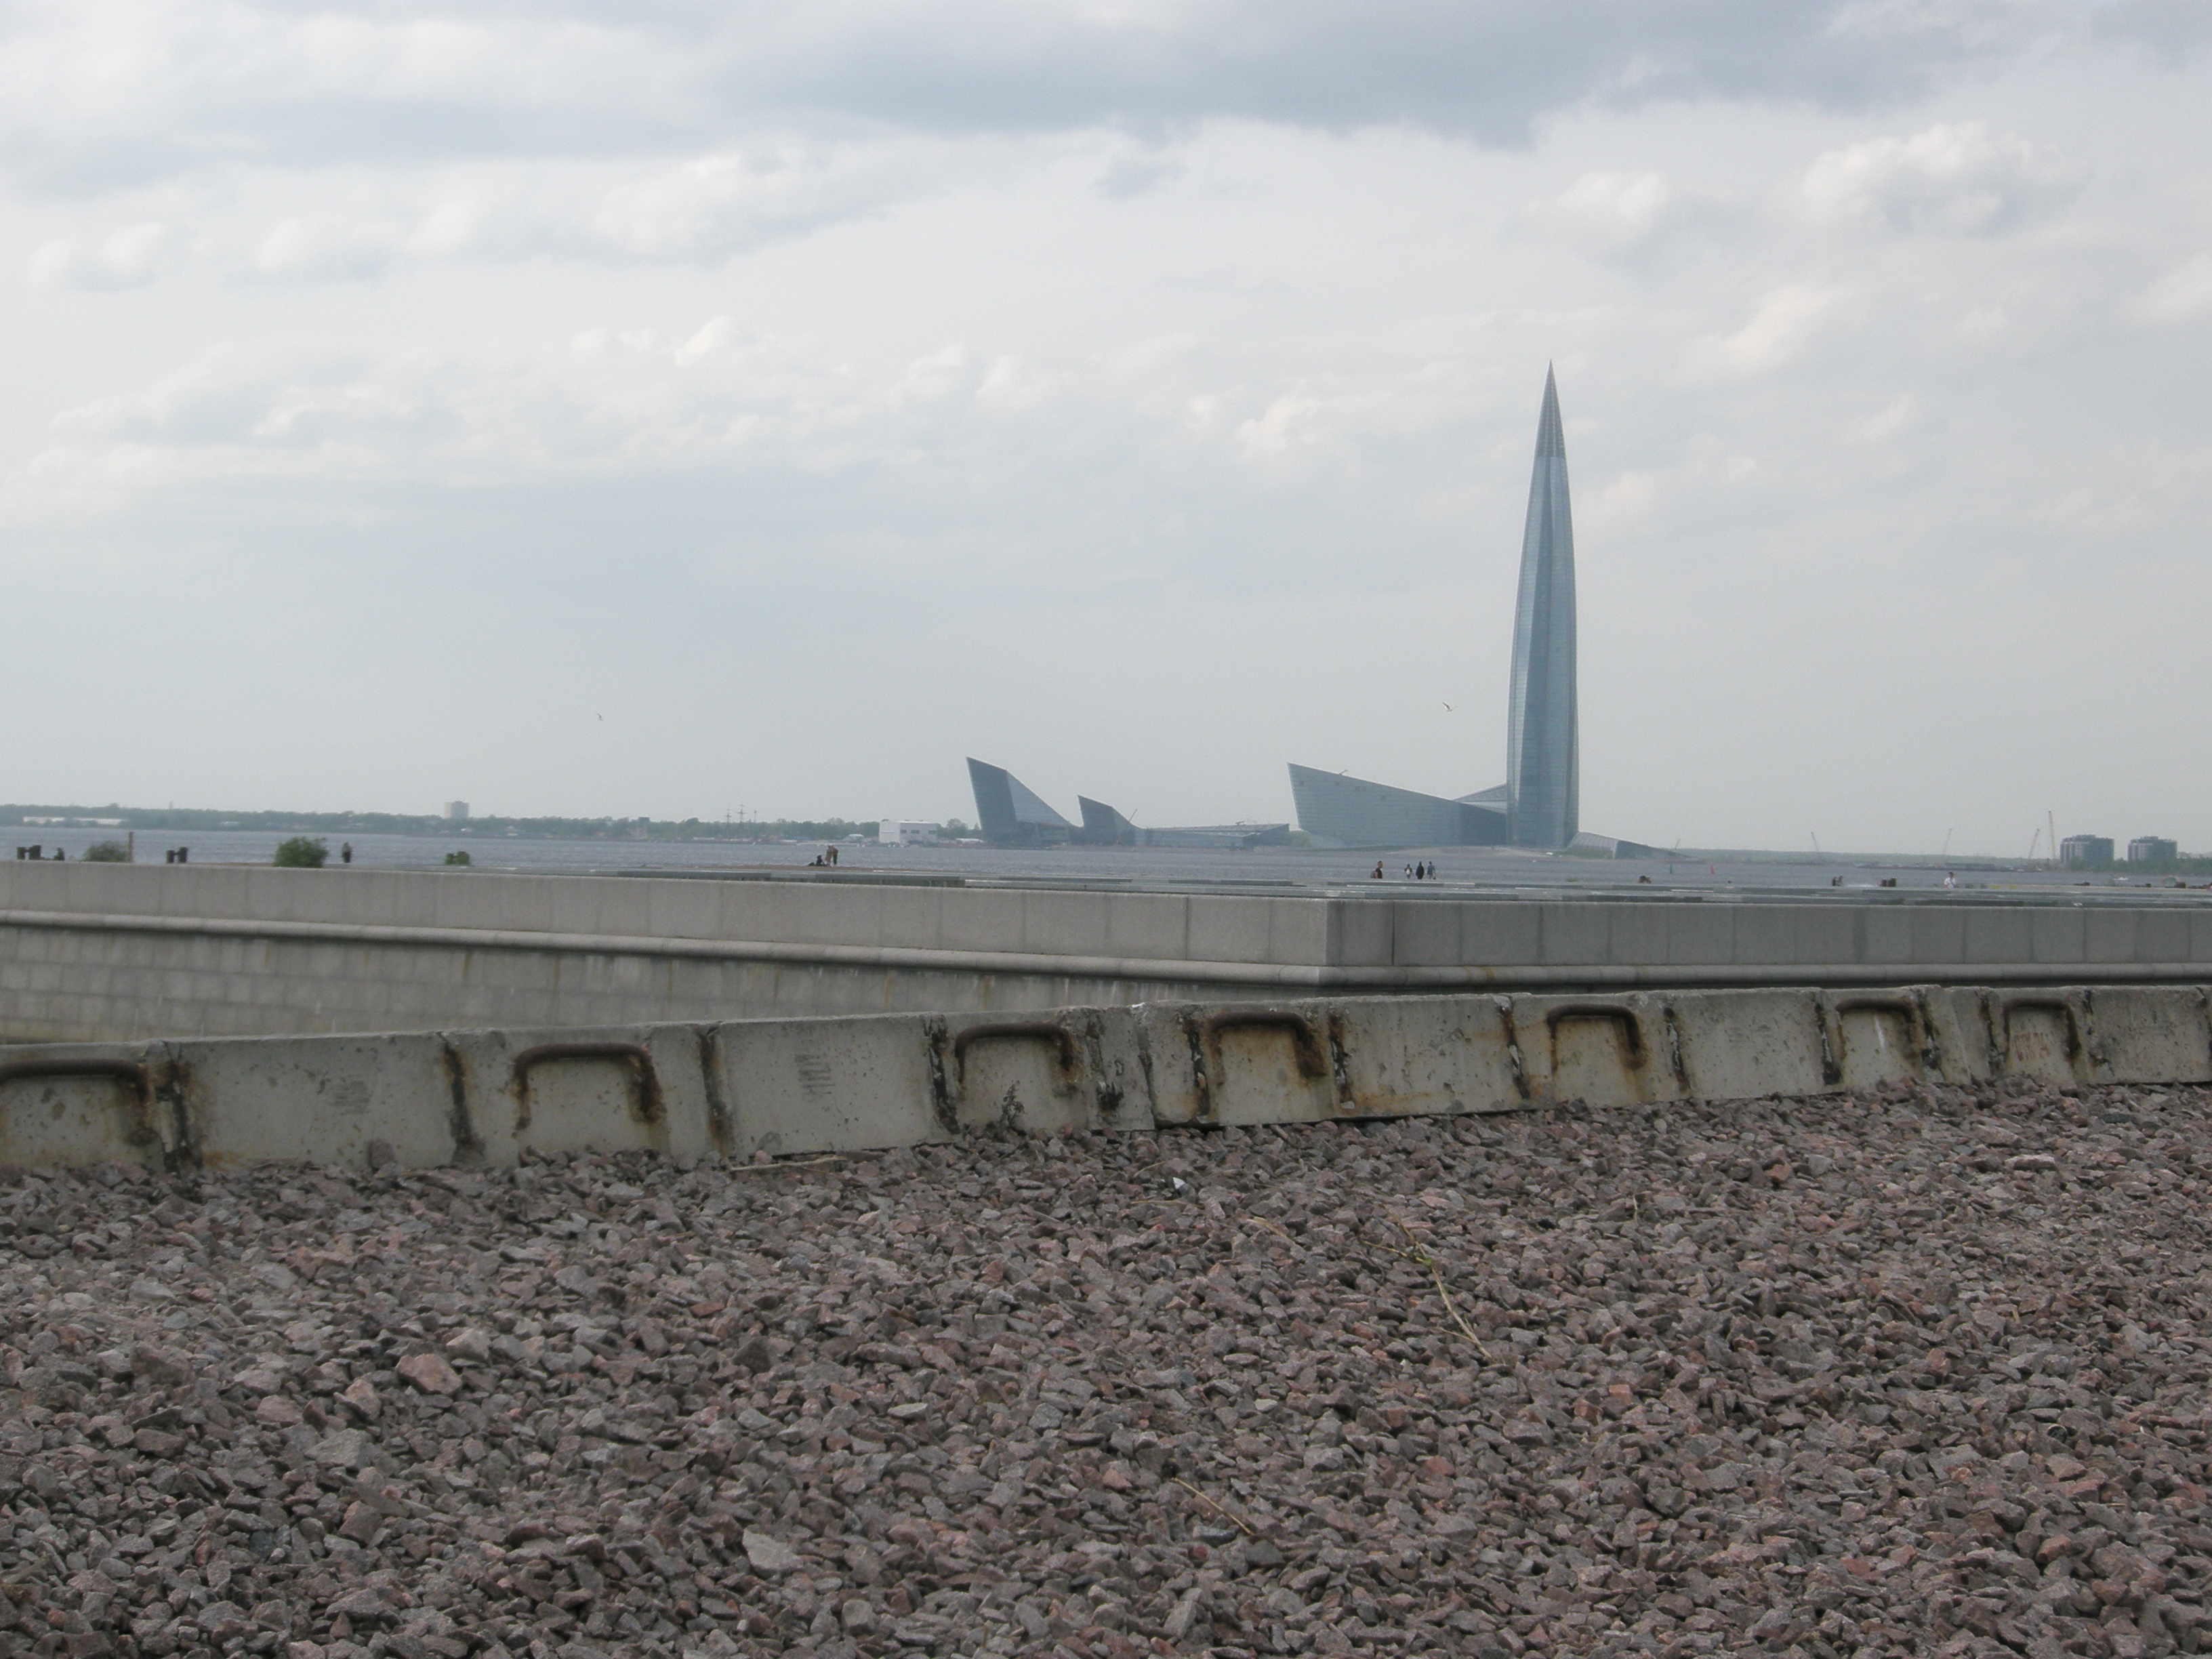
images, cloud, sky, building, horizon, roof, tower, landscape, soil, city, concrete bridge, road, asphalt, monument, cumulus, historic site, spire, sea, concrete